Denise Richards

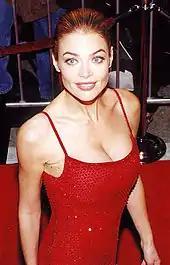

Her first starring role in a wide theatrical release was "Starship Troopers" in 1997 for which Richards was nominated for the Blockbuster Entertainment Award for Favorite Female Newcomer. The film grossed a total of $121.2 million worldwide. In 2012, "Slant Magazine" ranked the film at number 20 on its list of the 100 Best Films of the 1990s. She followed this with a role in the erotic thriller film "Wild Things" (1998) alongside Kevin Bacon, Matt Dillon and Neve Campbell. "Variety" praised Richards's transition from good-girl-type roles to manipulative villainess and the review continued to include her as part of "an ensemble that appears to be enjoying the challenge of offbeat roles and unusual material. There's not a wrong note struck by the game group of players." In 2016, "Glamour" praised the film's female characters by describing Richards and Neve Campbell as "two of the most well-rounded, fascinating, and exciting characters to ever grace the screen."